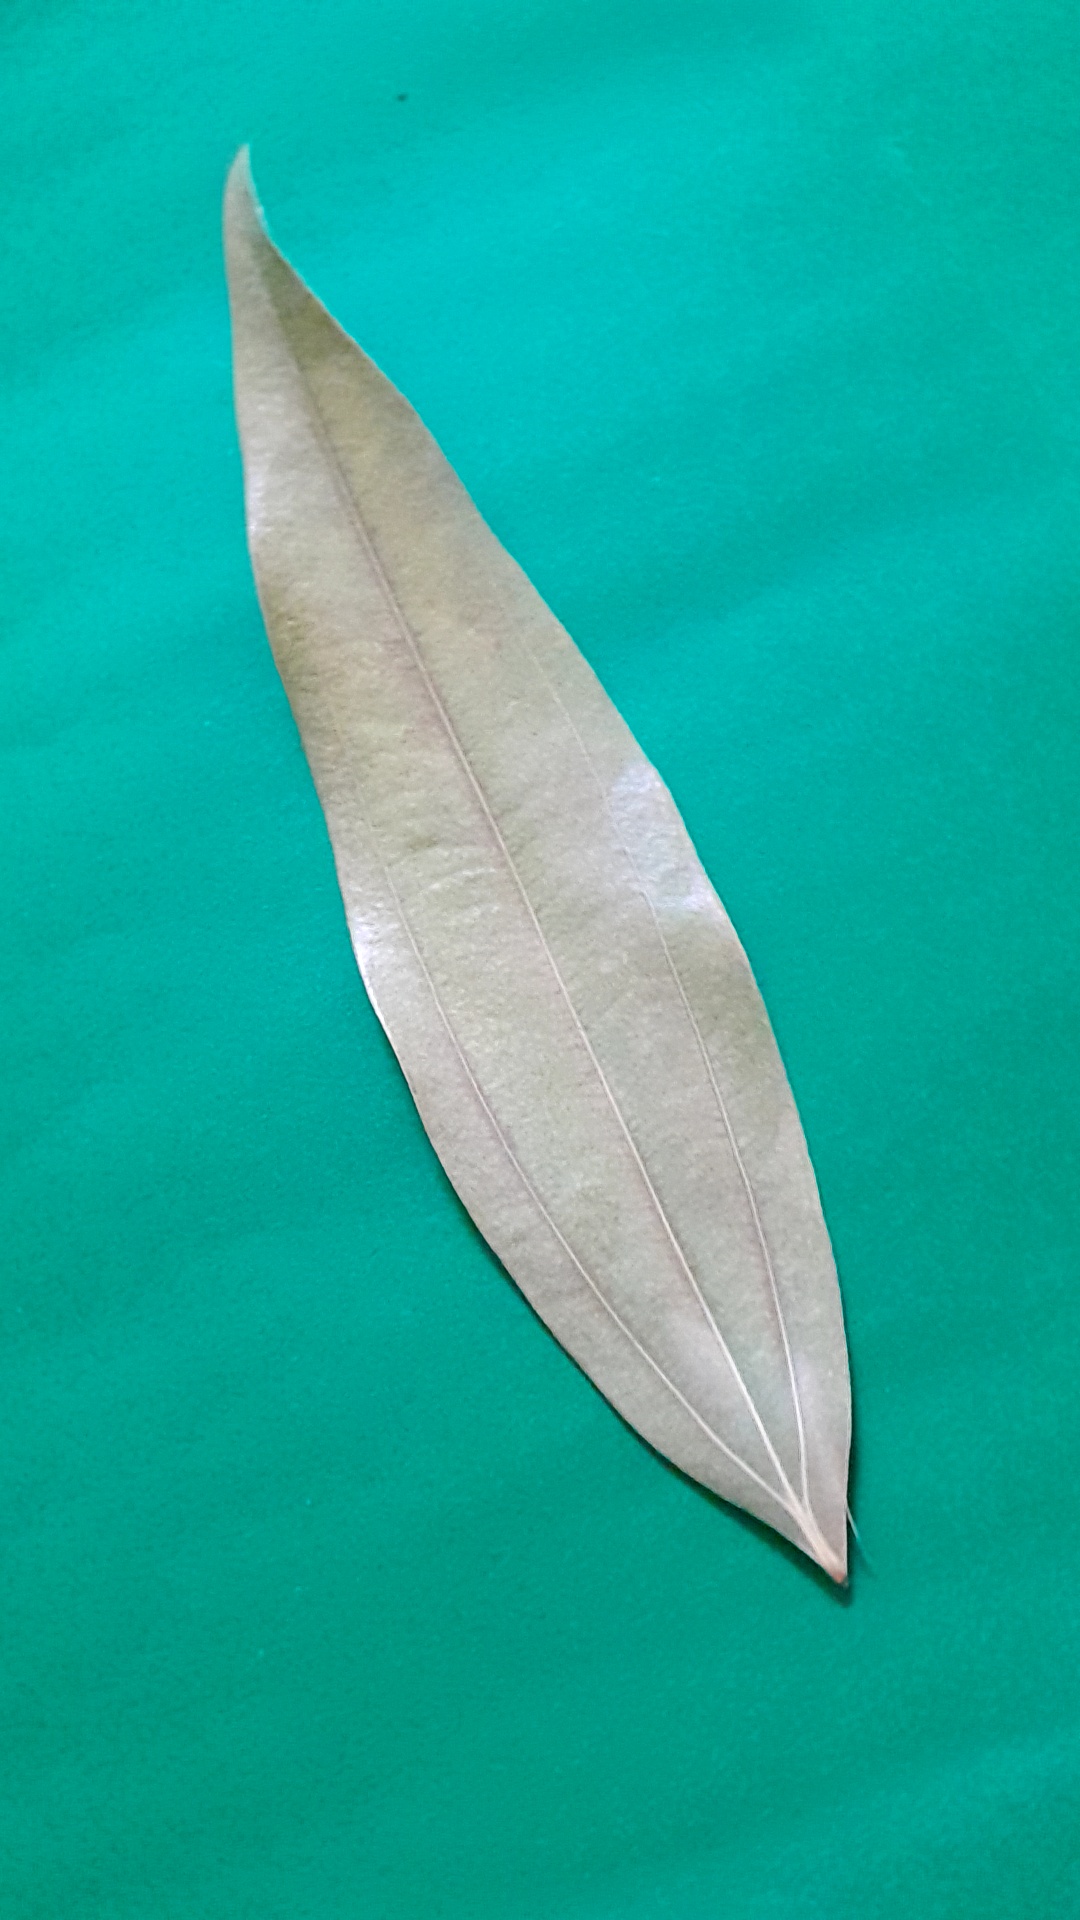
Label: Dry Leaf